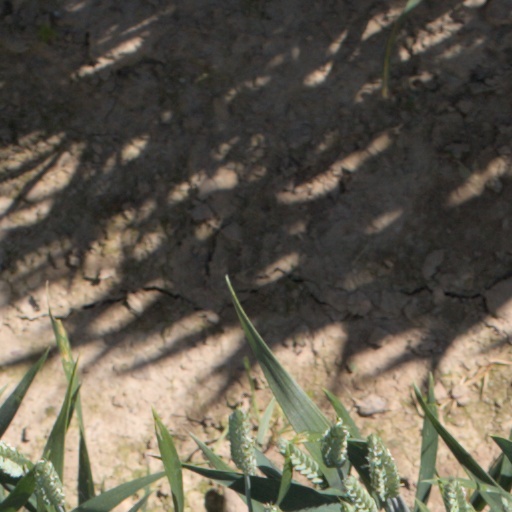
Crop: wheat